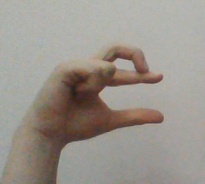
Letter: thal